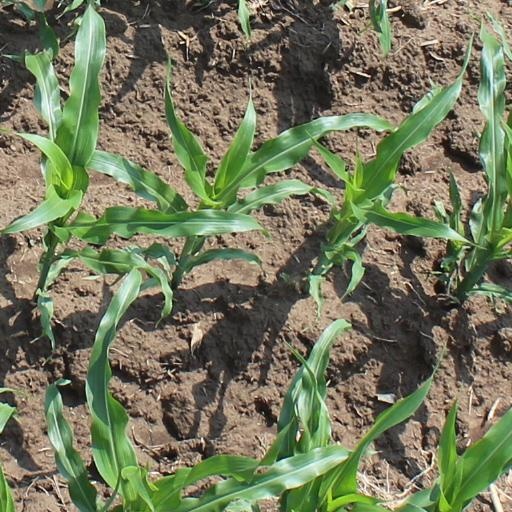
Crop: maize; corn